Leonard N. Smith

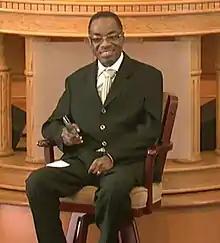
Dr Leonard N Smith leads 2018 service

Leonard N. Smith (born October 4, 1961 – February 20, 2022) was the senior pastor of Mount Zion Baptist Church in Arlington, Virginia, with a congregation exceeding 2,000. Mount Zion Baptist Church, founded in 1866, is the oldest Black congregation in Arlington, Virginia.